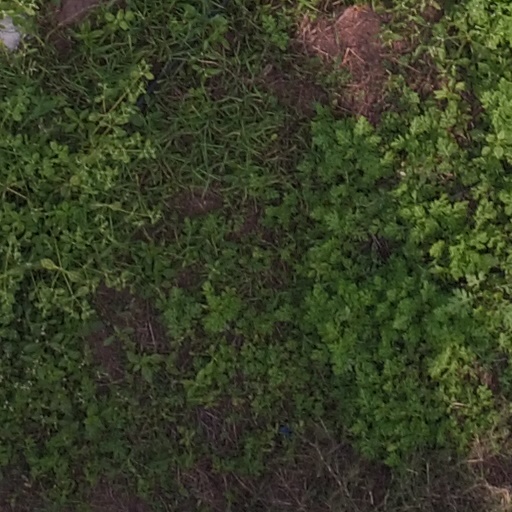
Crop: maize; corn